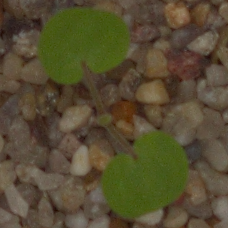
Label: smallflowered_cranesbill